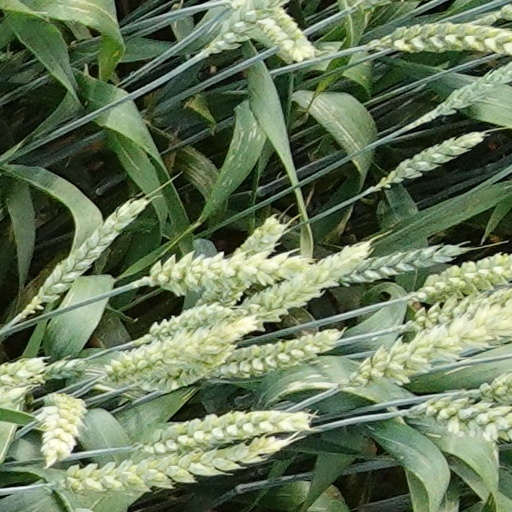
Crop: wheat